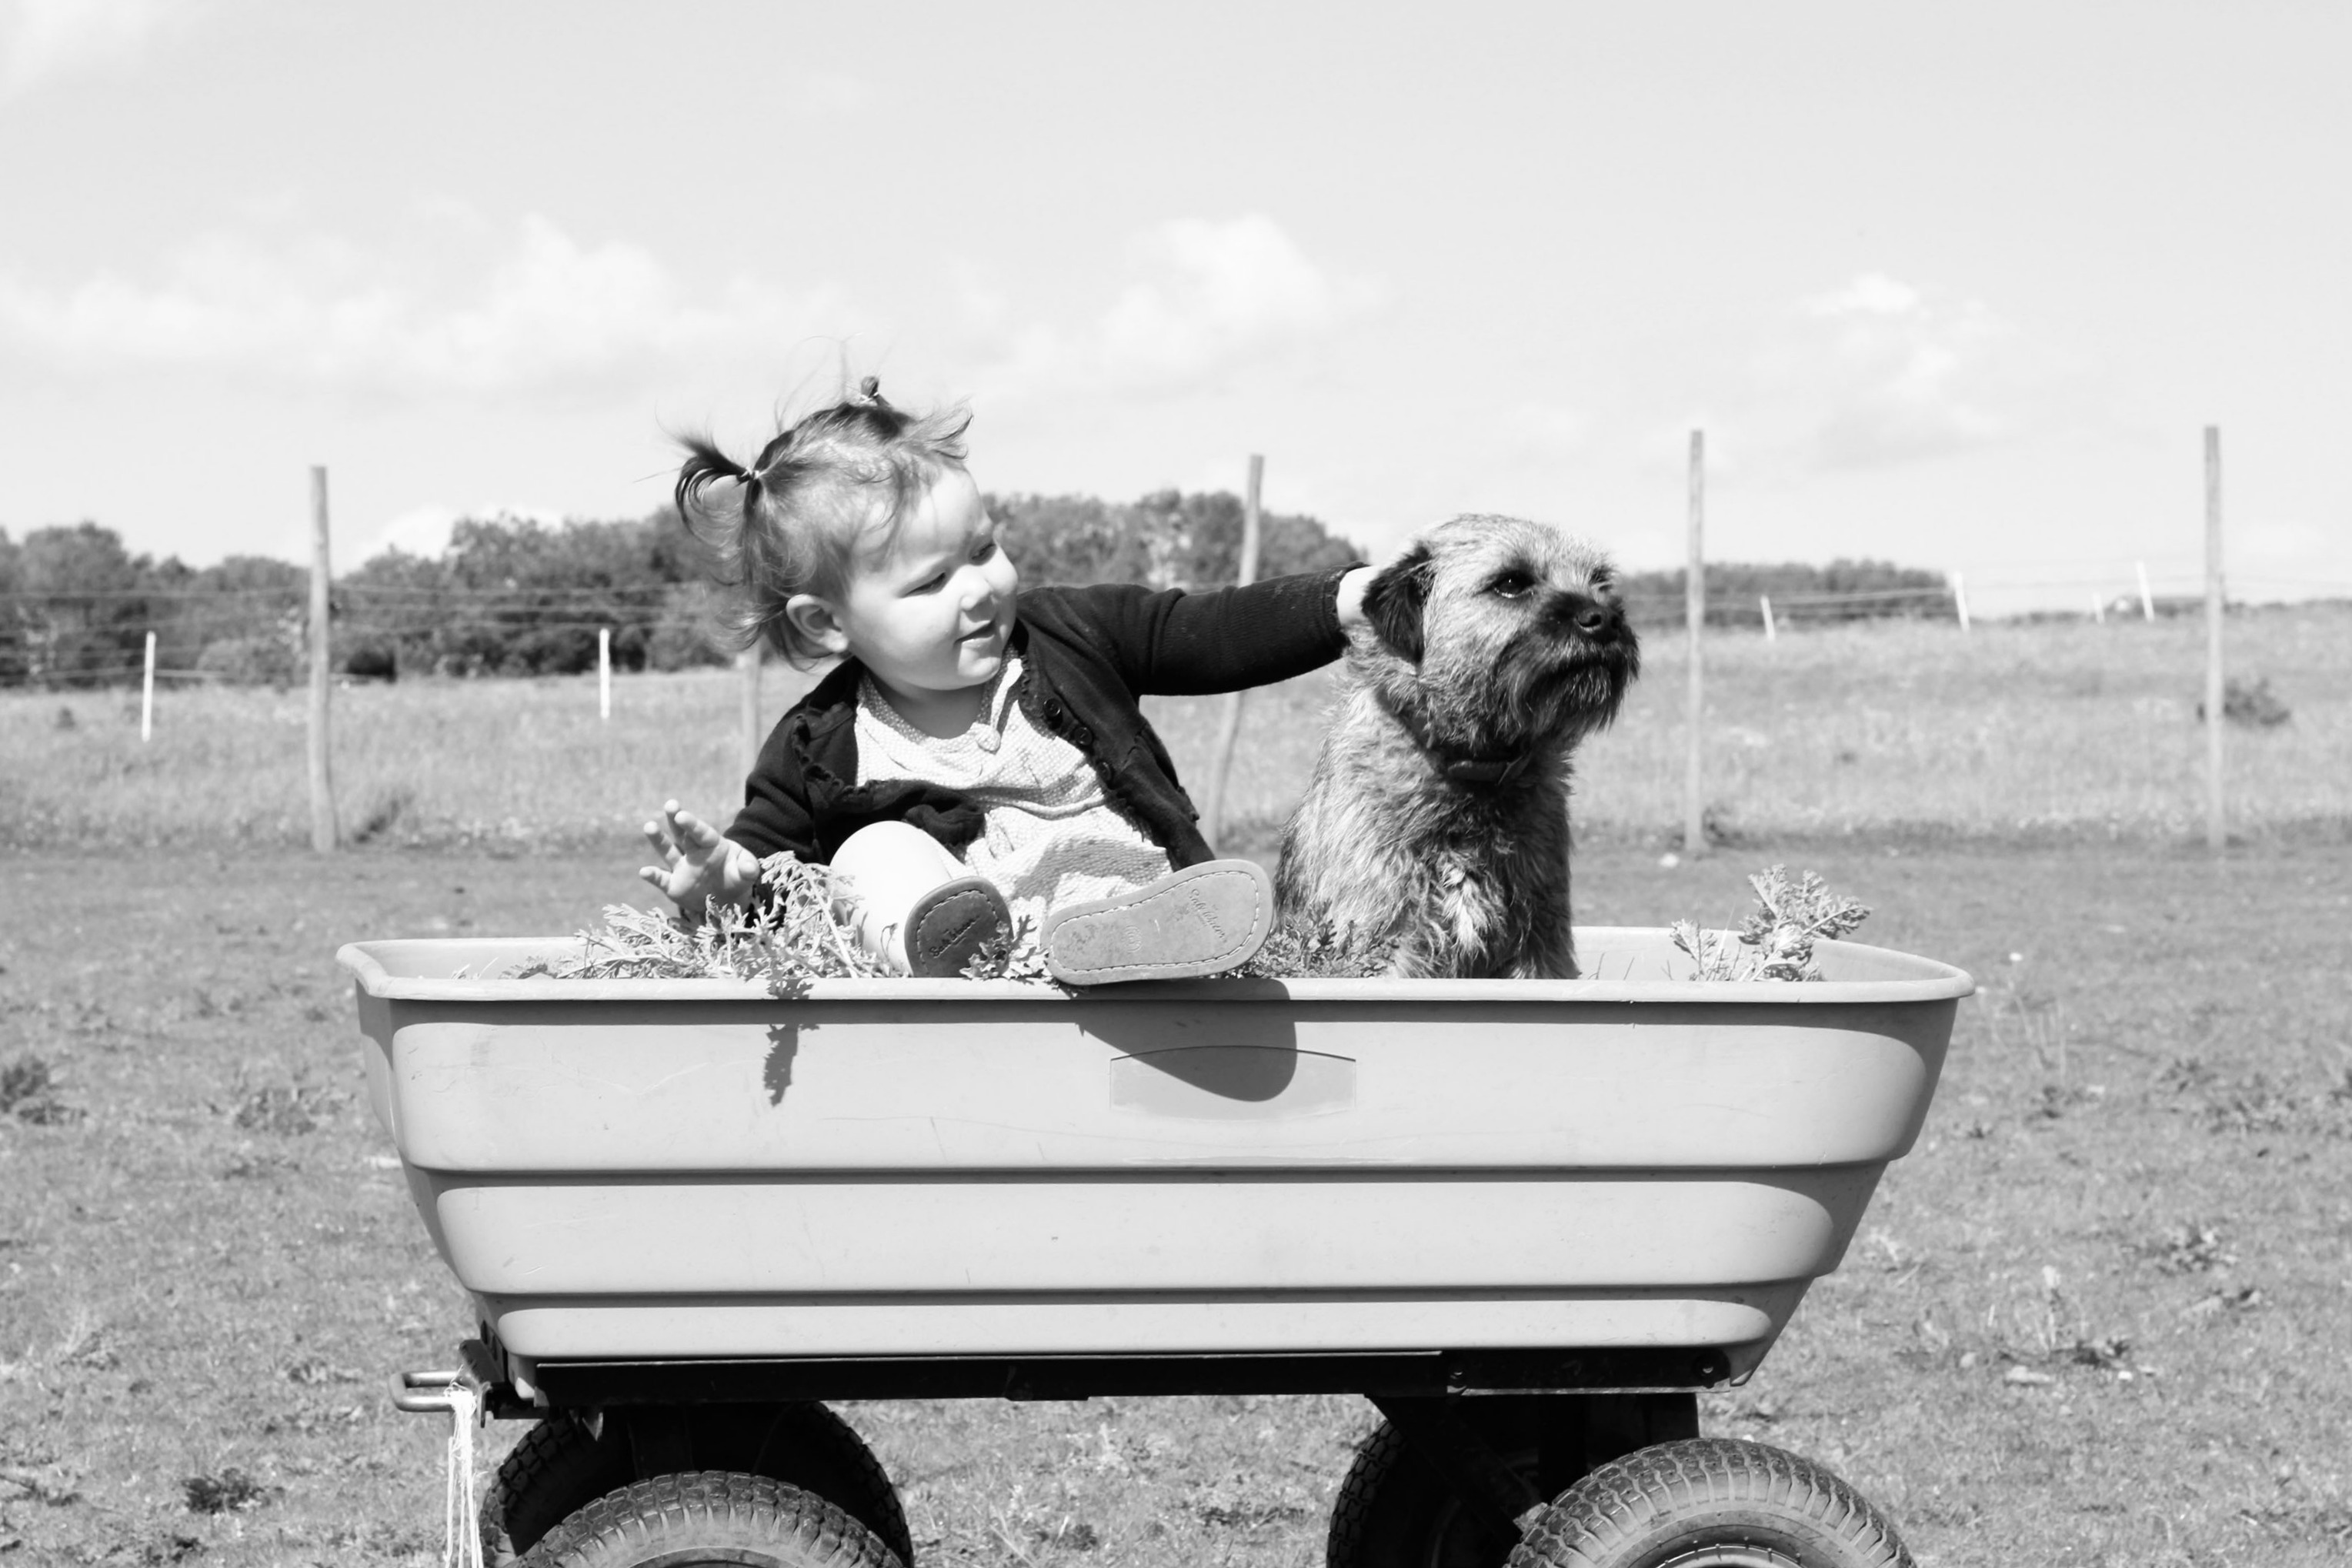
black and white, people, girl, white, photography, cart, dog, pet, vehicle, black, monochrome, baby, toddler, photograph, baby girl, monochrome photography